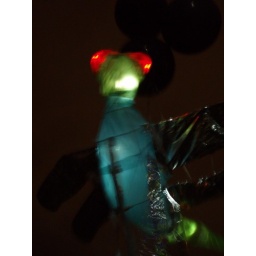
She is made of tissue paper over a frame of bamboo, and is illuminated inside by several Turtle bike lights.